Rumic Theater

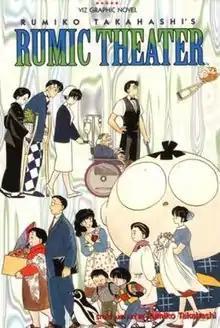

, or , is a Japanese manga series composed of short stories written and illustrated by Rumiko Takahashi. New stories are published annually in Shogakukan's "Big Comic Original" magazine (and other Shogakukan magazines), and have been since 1987.